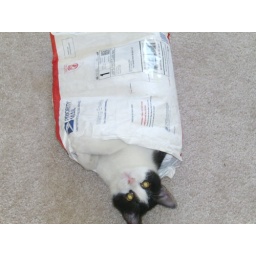
cat in a bag